Describe the emotion expressed in this image:  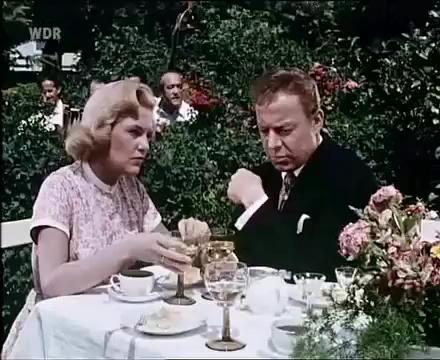
This person displays Suffering, valence and arousal with low intensity.